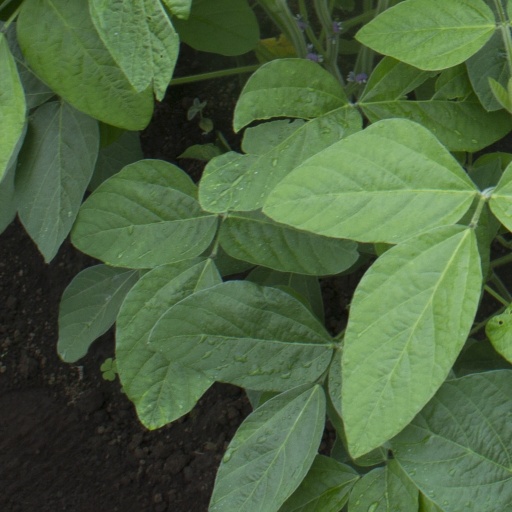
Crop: soybean